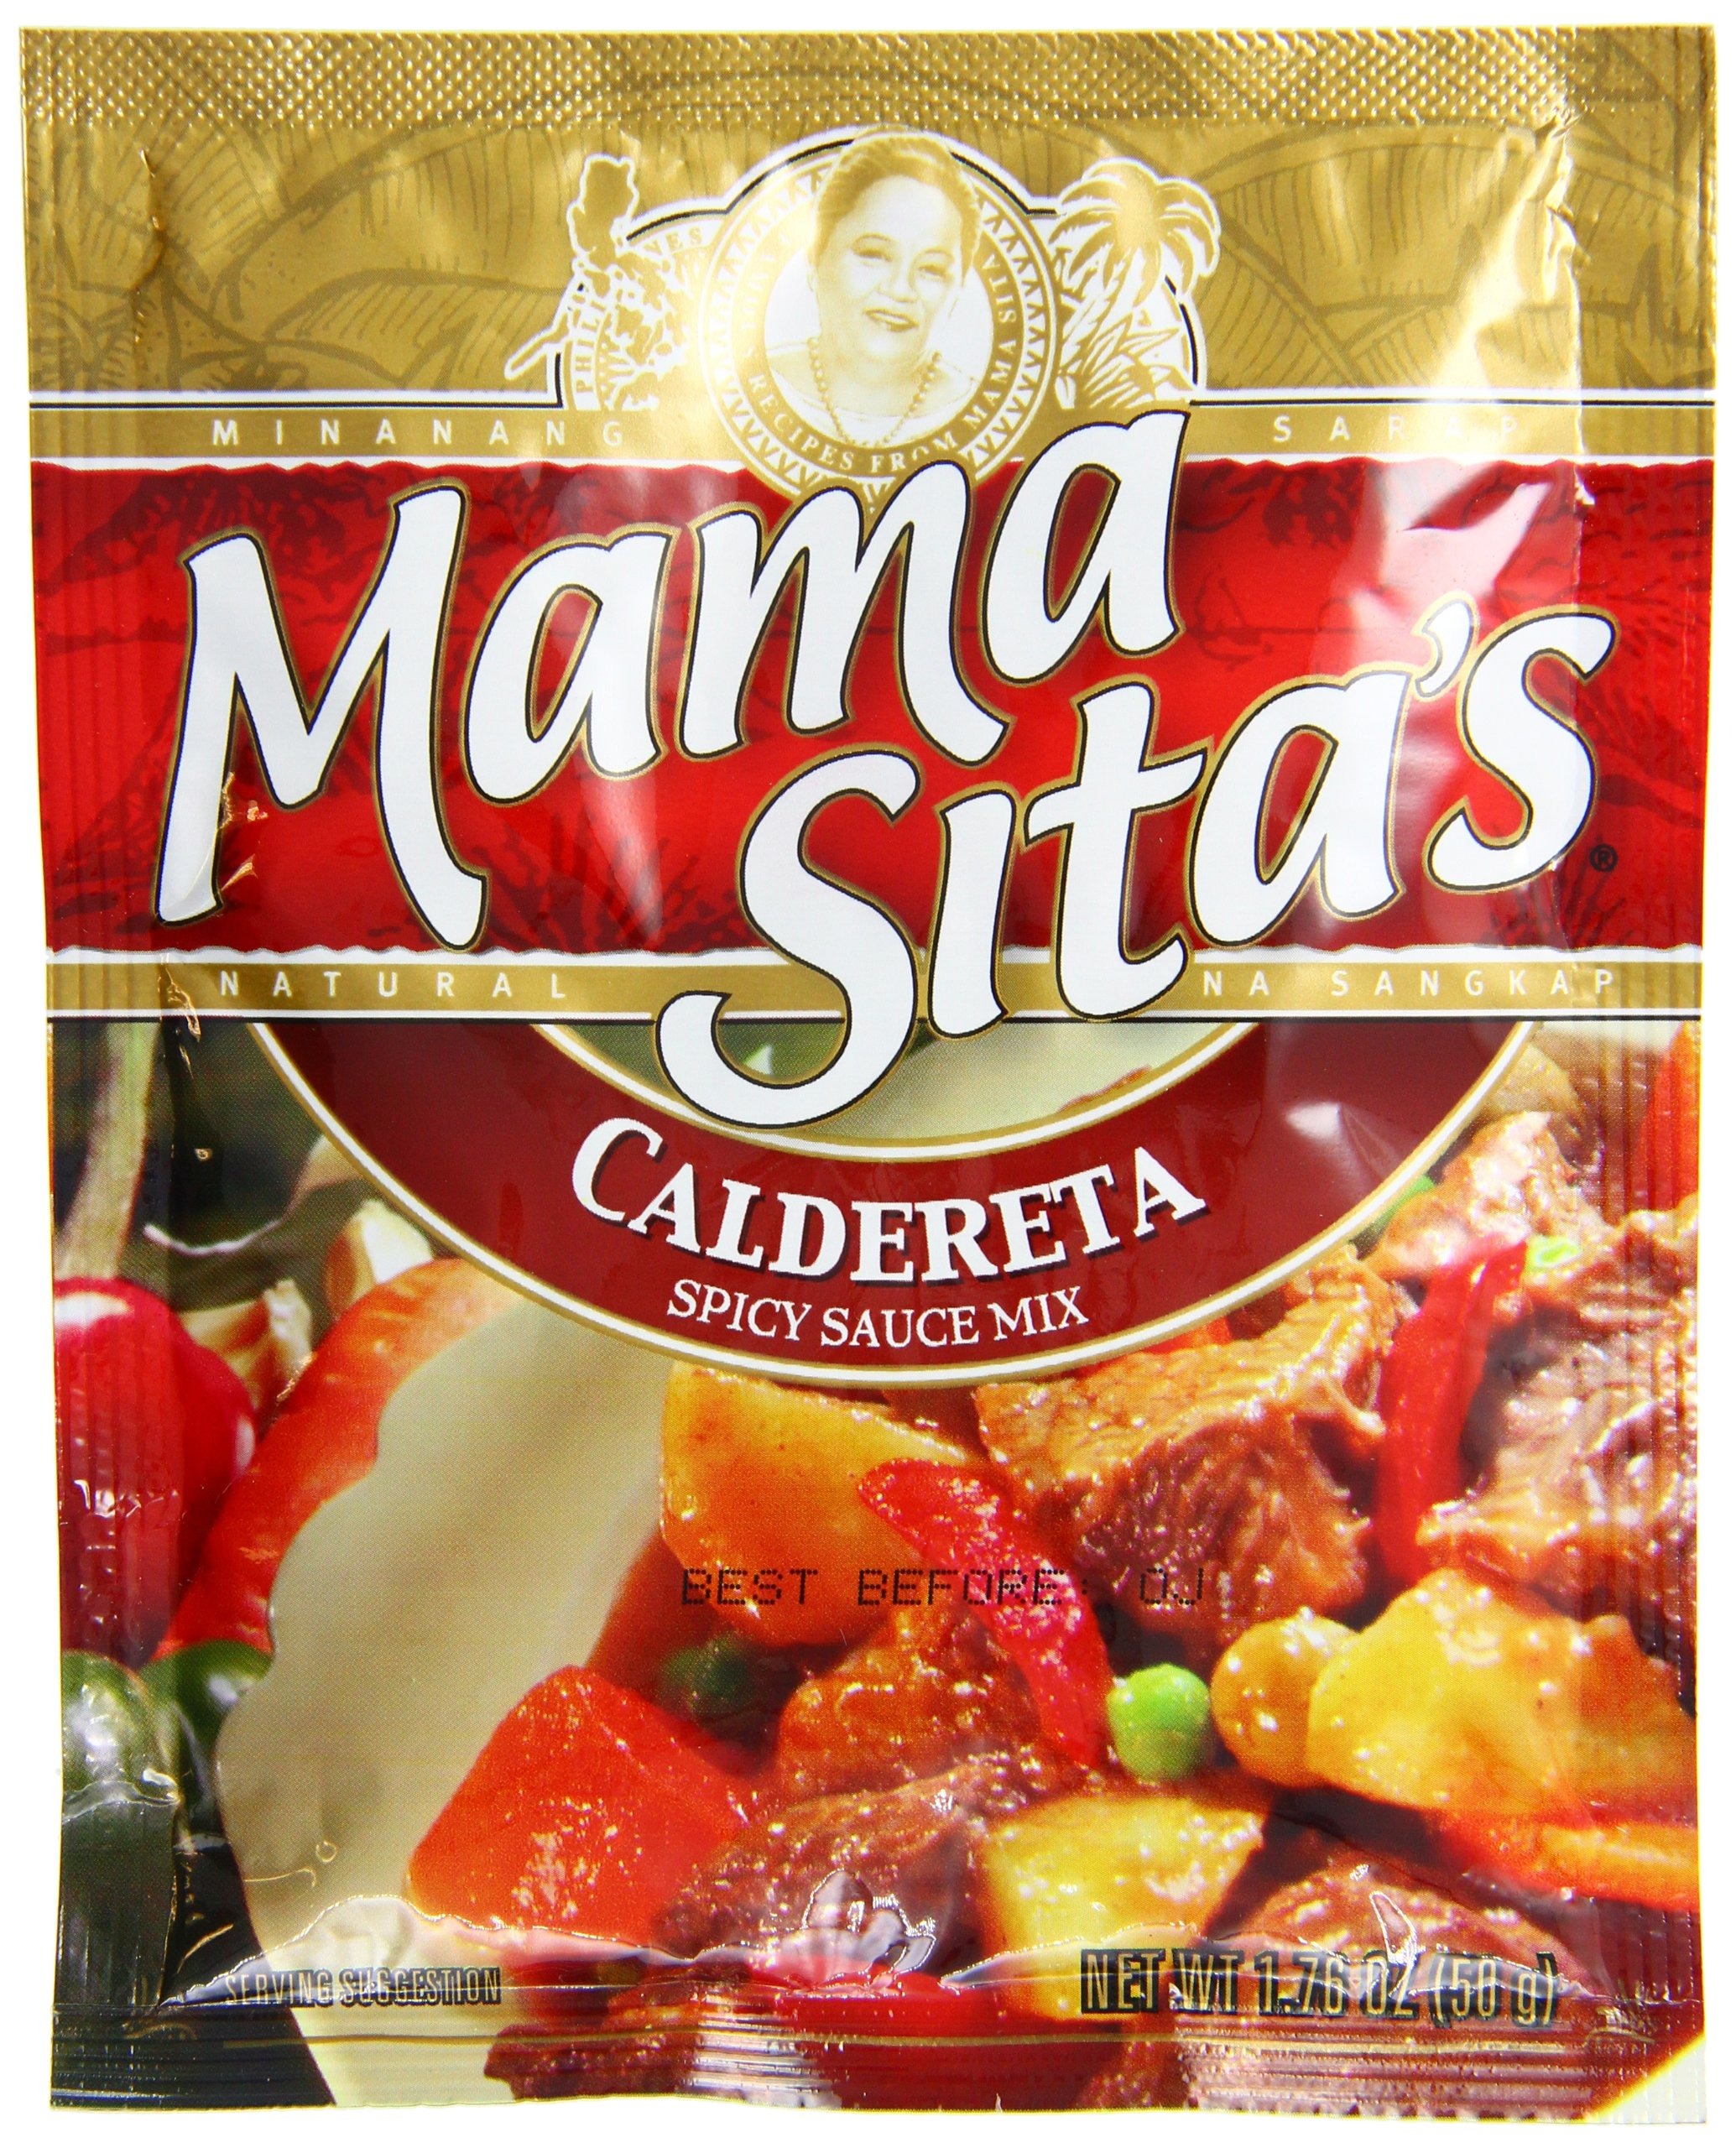
Item Name: Mama Sita's Caldereta Spicy Sauce Mix, 1.76 Ounce (Pack of 72)
Bullet Point 1: Product of the Philipines
Bullet Point 2: Product of the Philippines
Value: 126.72
Unit: ounce

Price: 10.48